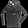
Label: Pullover